Water surface searches

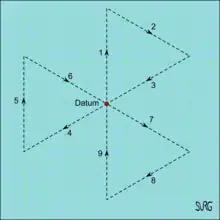
Sector search (Victor Sierra) pattern relative to moving datum drifting with the current

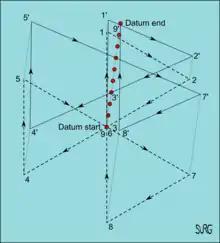
Sector search (Victor Sierra) pattern over ground with drifting datum

A sector search, also known as a Victor Sierra (VS) by the US and Canadian coast guards is a search pattern suitable for a small object in a well defined location that covers a circular area centred on a reported position using a route made up of straight line segments that efficiently covers a circular area, and is adapted to account for drift. First the search vessel makes a measurement of the drift speed and direction, using a datum drift marker to indicate the drift in real time. The pattern is steered relative to the datum marker, and the track over the ground may look considerably different due to superposition of drift. By steering by compass and directly towards the drifting datum every third leg, the search vessel drifts the same amount as the datum, which is the assumed amount of drift for the target. If the initial sector search – often started in approximately drift direction – is unsuccessful, a second sector search can be offset by 30° to either side to give better coverage of the same mass of surface water.